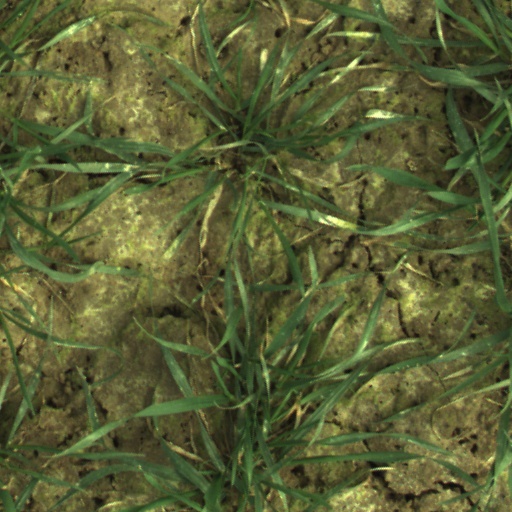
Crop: wheat